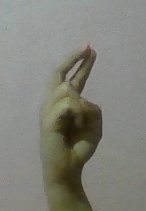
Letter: zay